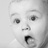
Emotion: surprise